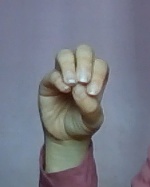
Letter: ha